Sky position (RA, Dec in degrees): 208.533, 12.854
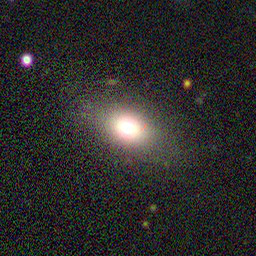
Galaxy morphology: In-between Round Smooth Galaxies